Veng Abbey

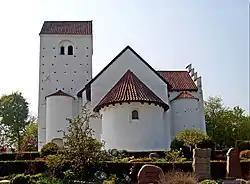
Veng Church

Veng Abbey was established as a Benedictine monastery some time in the late 1060s, with connections to the royal forebears of King Valdemar I. By the 1160s the abbey had fallen into a severe decline: the original endowments failed to sustain it. Eventually Abbot Jens was brought before a church tribunal and forced to give up his office on the grounds of immorality and theft of the harvest. Three recalcitrant monks were all that remained at Veng. Sven, Bishop of Aarhus, received permission from Pope Alexander III to close the abbey. Just a year later Bishop Sven granted occupation of the empty premises to the Cistercian monks from Sminge Abbey, originally from Vitskøl Abbey, who were dissatisfied with the infertility of the soil at Sminge. They settled at Veng Abbey in 1166.